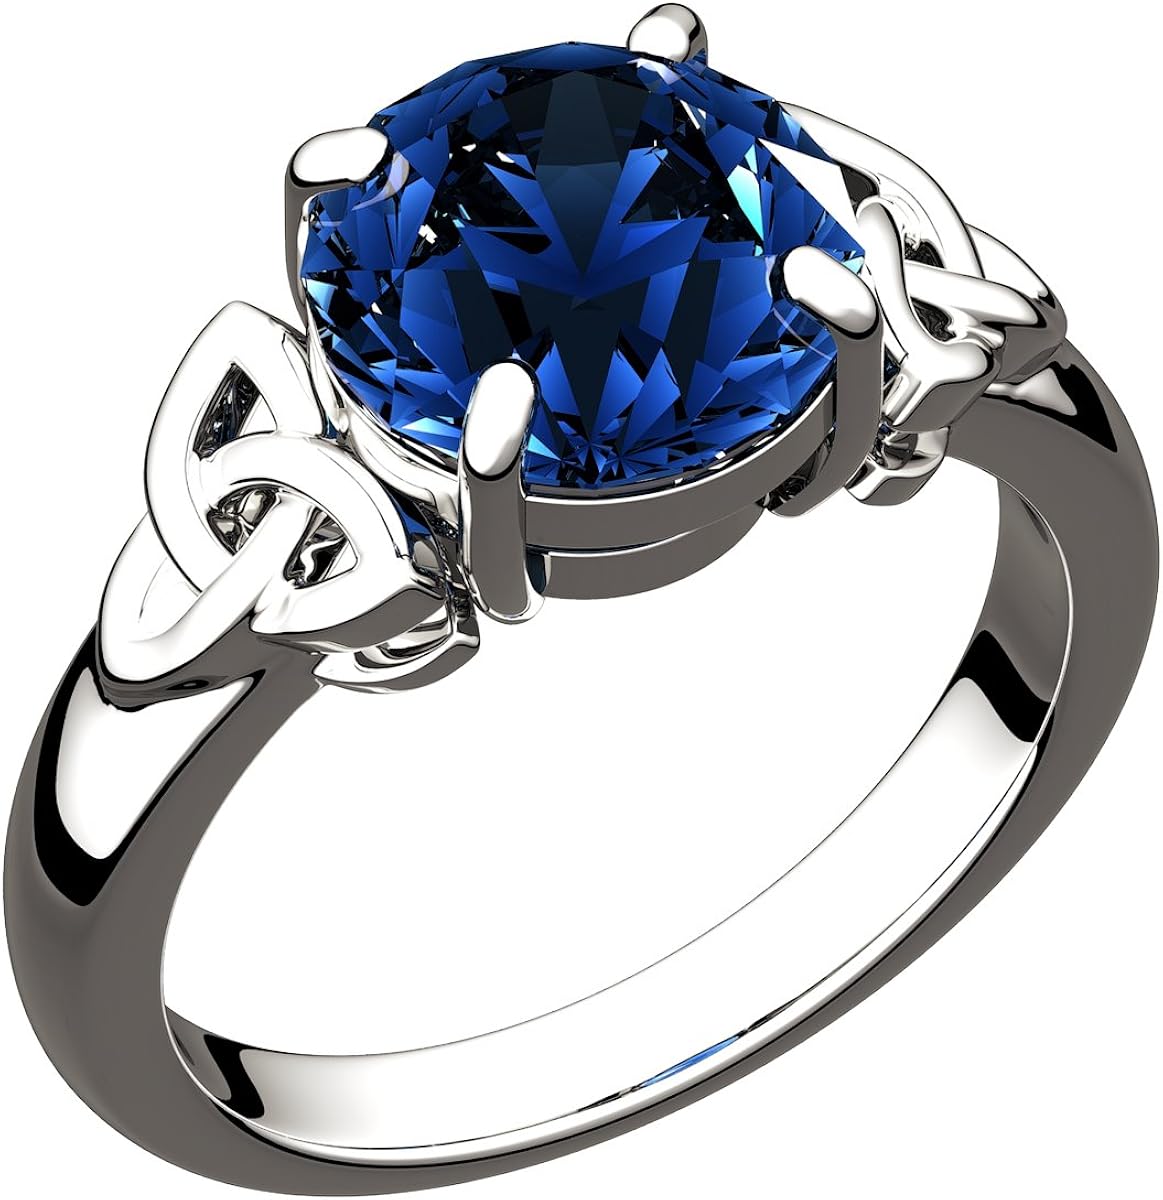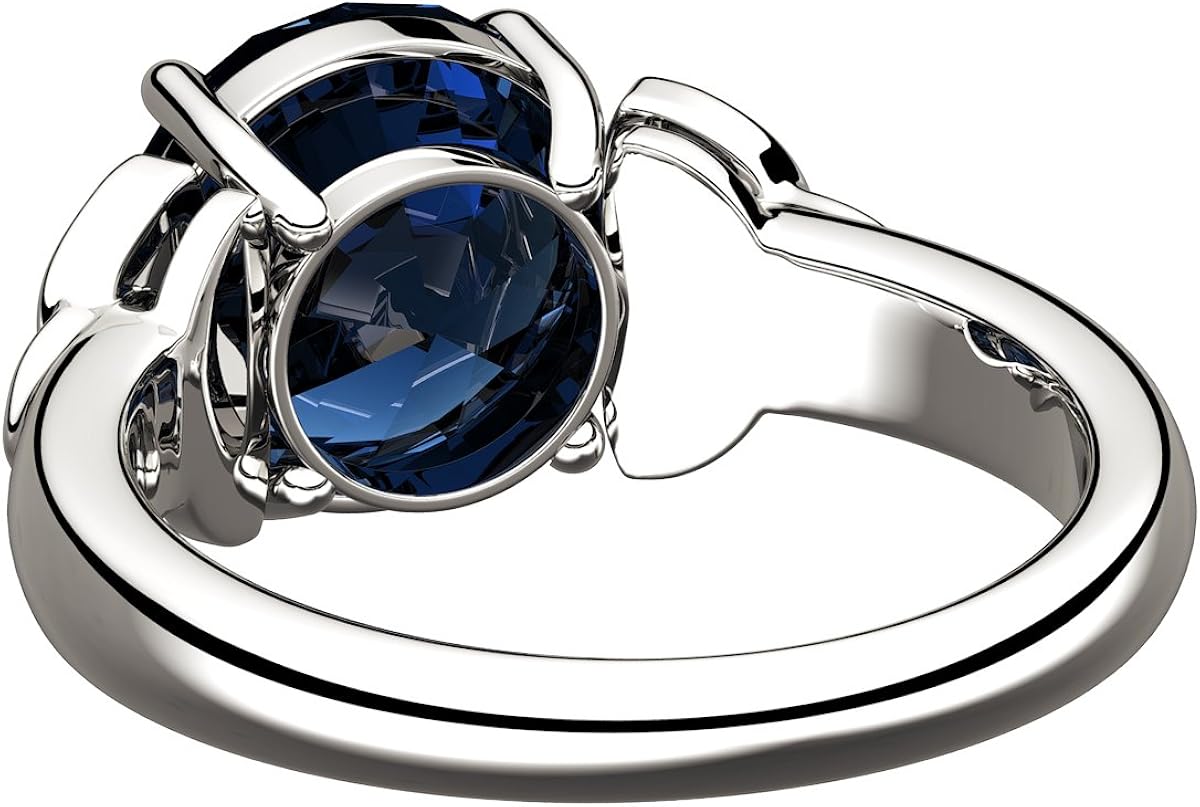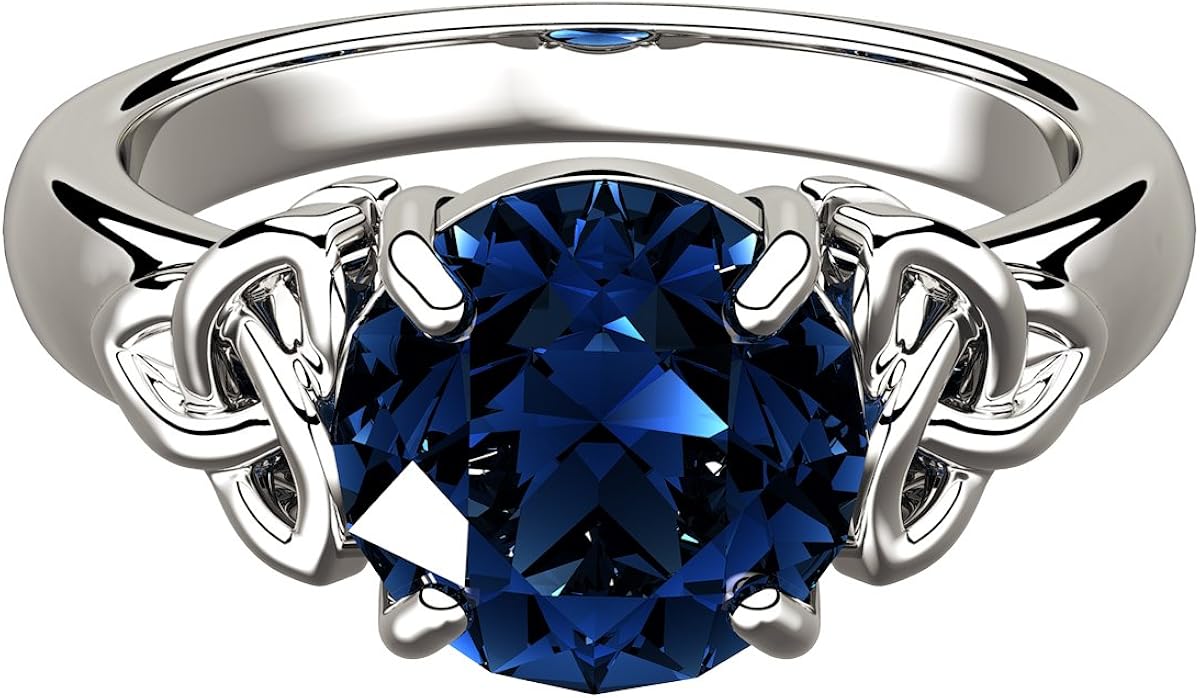
GWG Women's Rings Gift Sterling Silver Ring with Large Sapphire Blue CZ Stone Graced with Celtic Trinity Knots on Sides for Women
Category: AMAZON FASHION
GWG sells the beauty complements and unique makers. Our jewellery is for those who want to be attractive! And not paying a fortune for this, just take a look at our prices. We evaluated many suppliers since 2009 to make this happen, sifting out the ones with poor quality and middlemen, and, have gathered the best, opened a store on Amazon. With fast and efficient fulfillment by Amazon, now we are trading in 28 European countries and USA delivering the quality to make the people nice and happy. Please, come in!
Features: Ancient Celtic Design | The Stone Color Symbolizes Friendship, Freedom and Inspiration | Blue Gems are Said to be Responsible for Faithfulness and Constancy in Relationships | A Lovely Jewellery Gift For Ladies and Girls | GWG Anillo Celta para Mujeres Plata de Ley Circonita Grande de Color Zafiro Azul Adornado con Nudos de Trinidad - 5